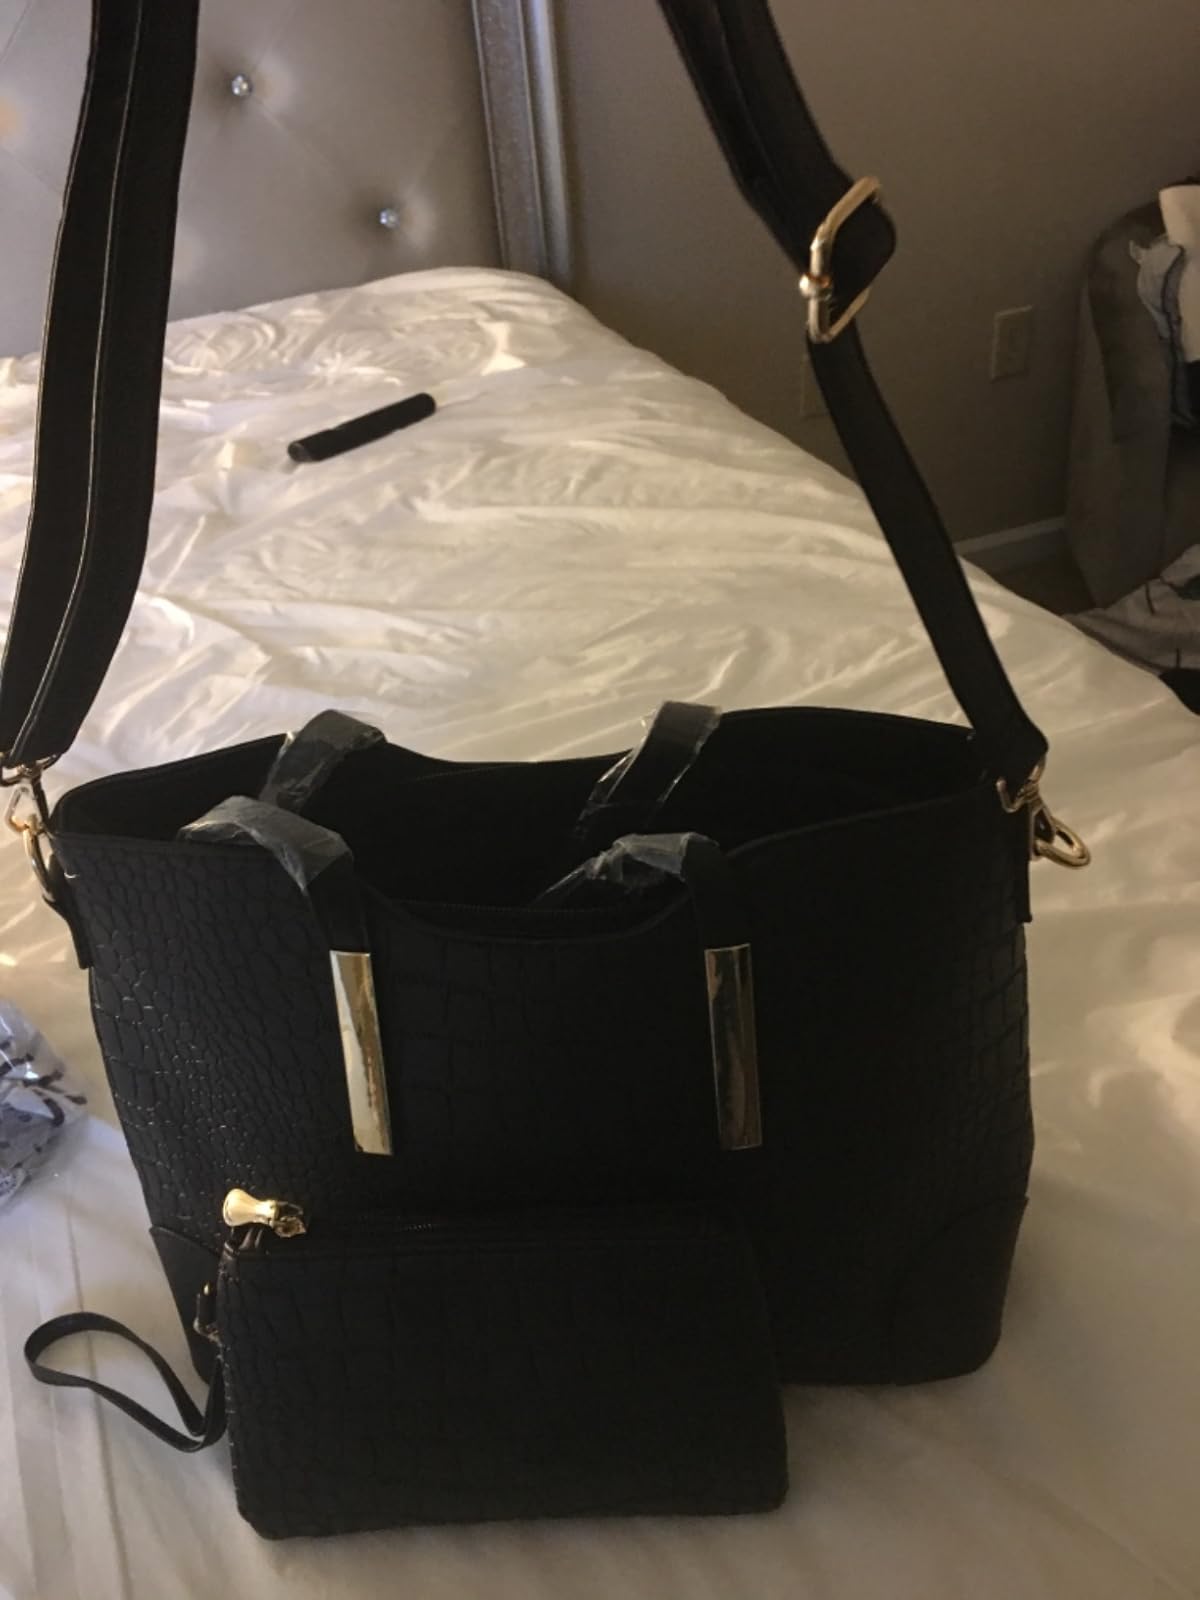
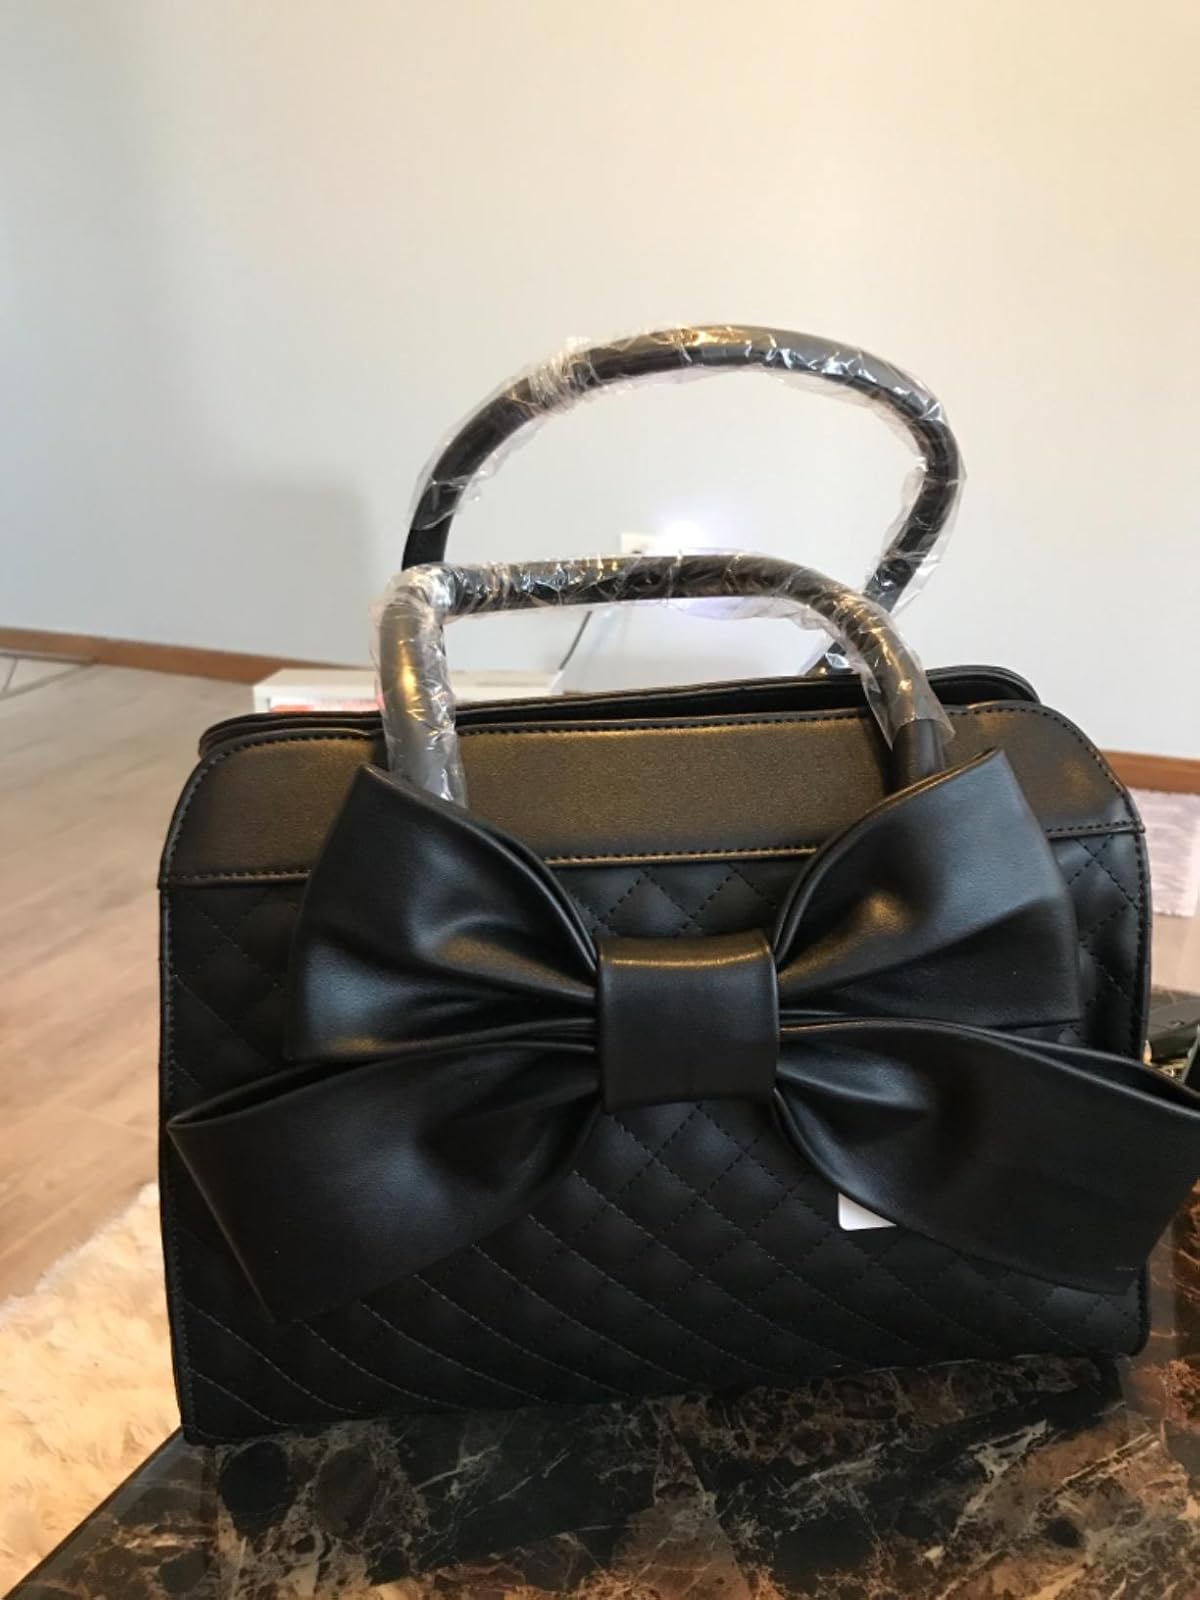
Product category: accessories_handbag
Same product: no